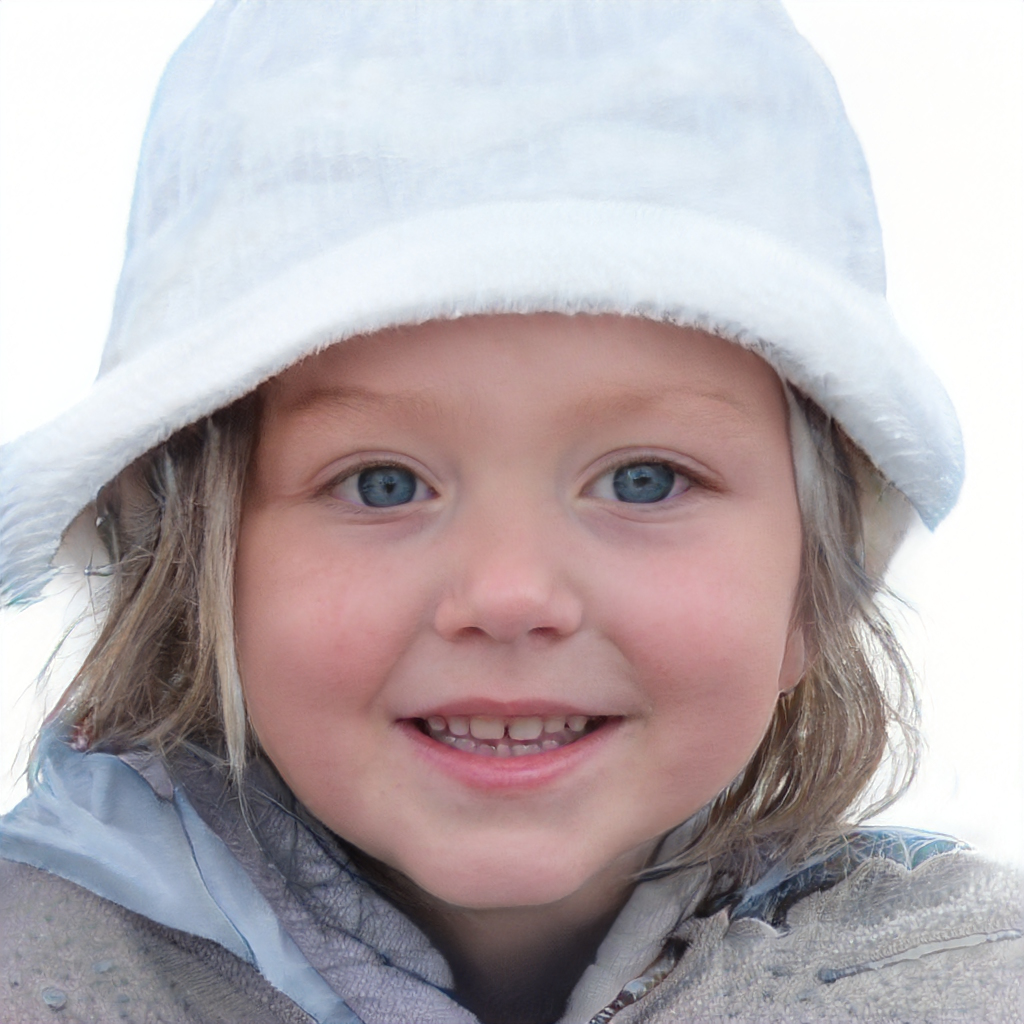
Label: No Watermark